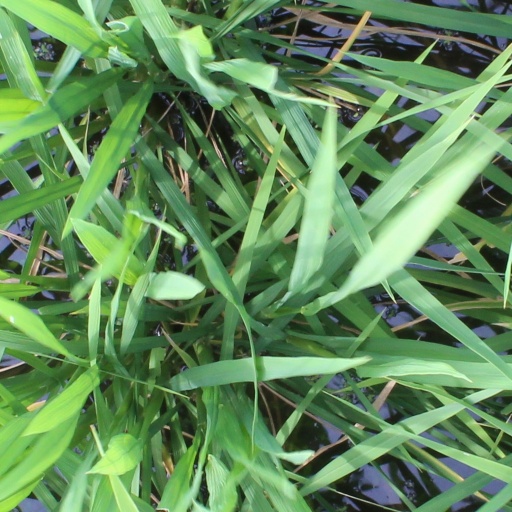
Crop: rice